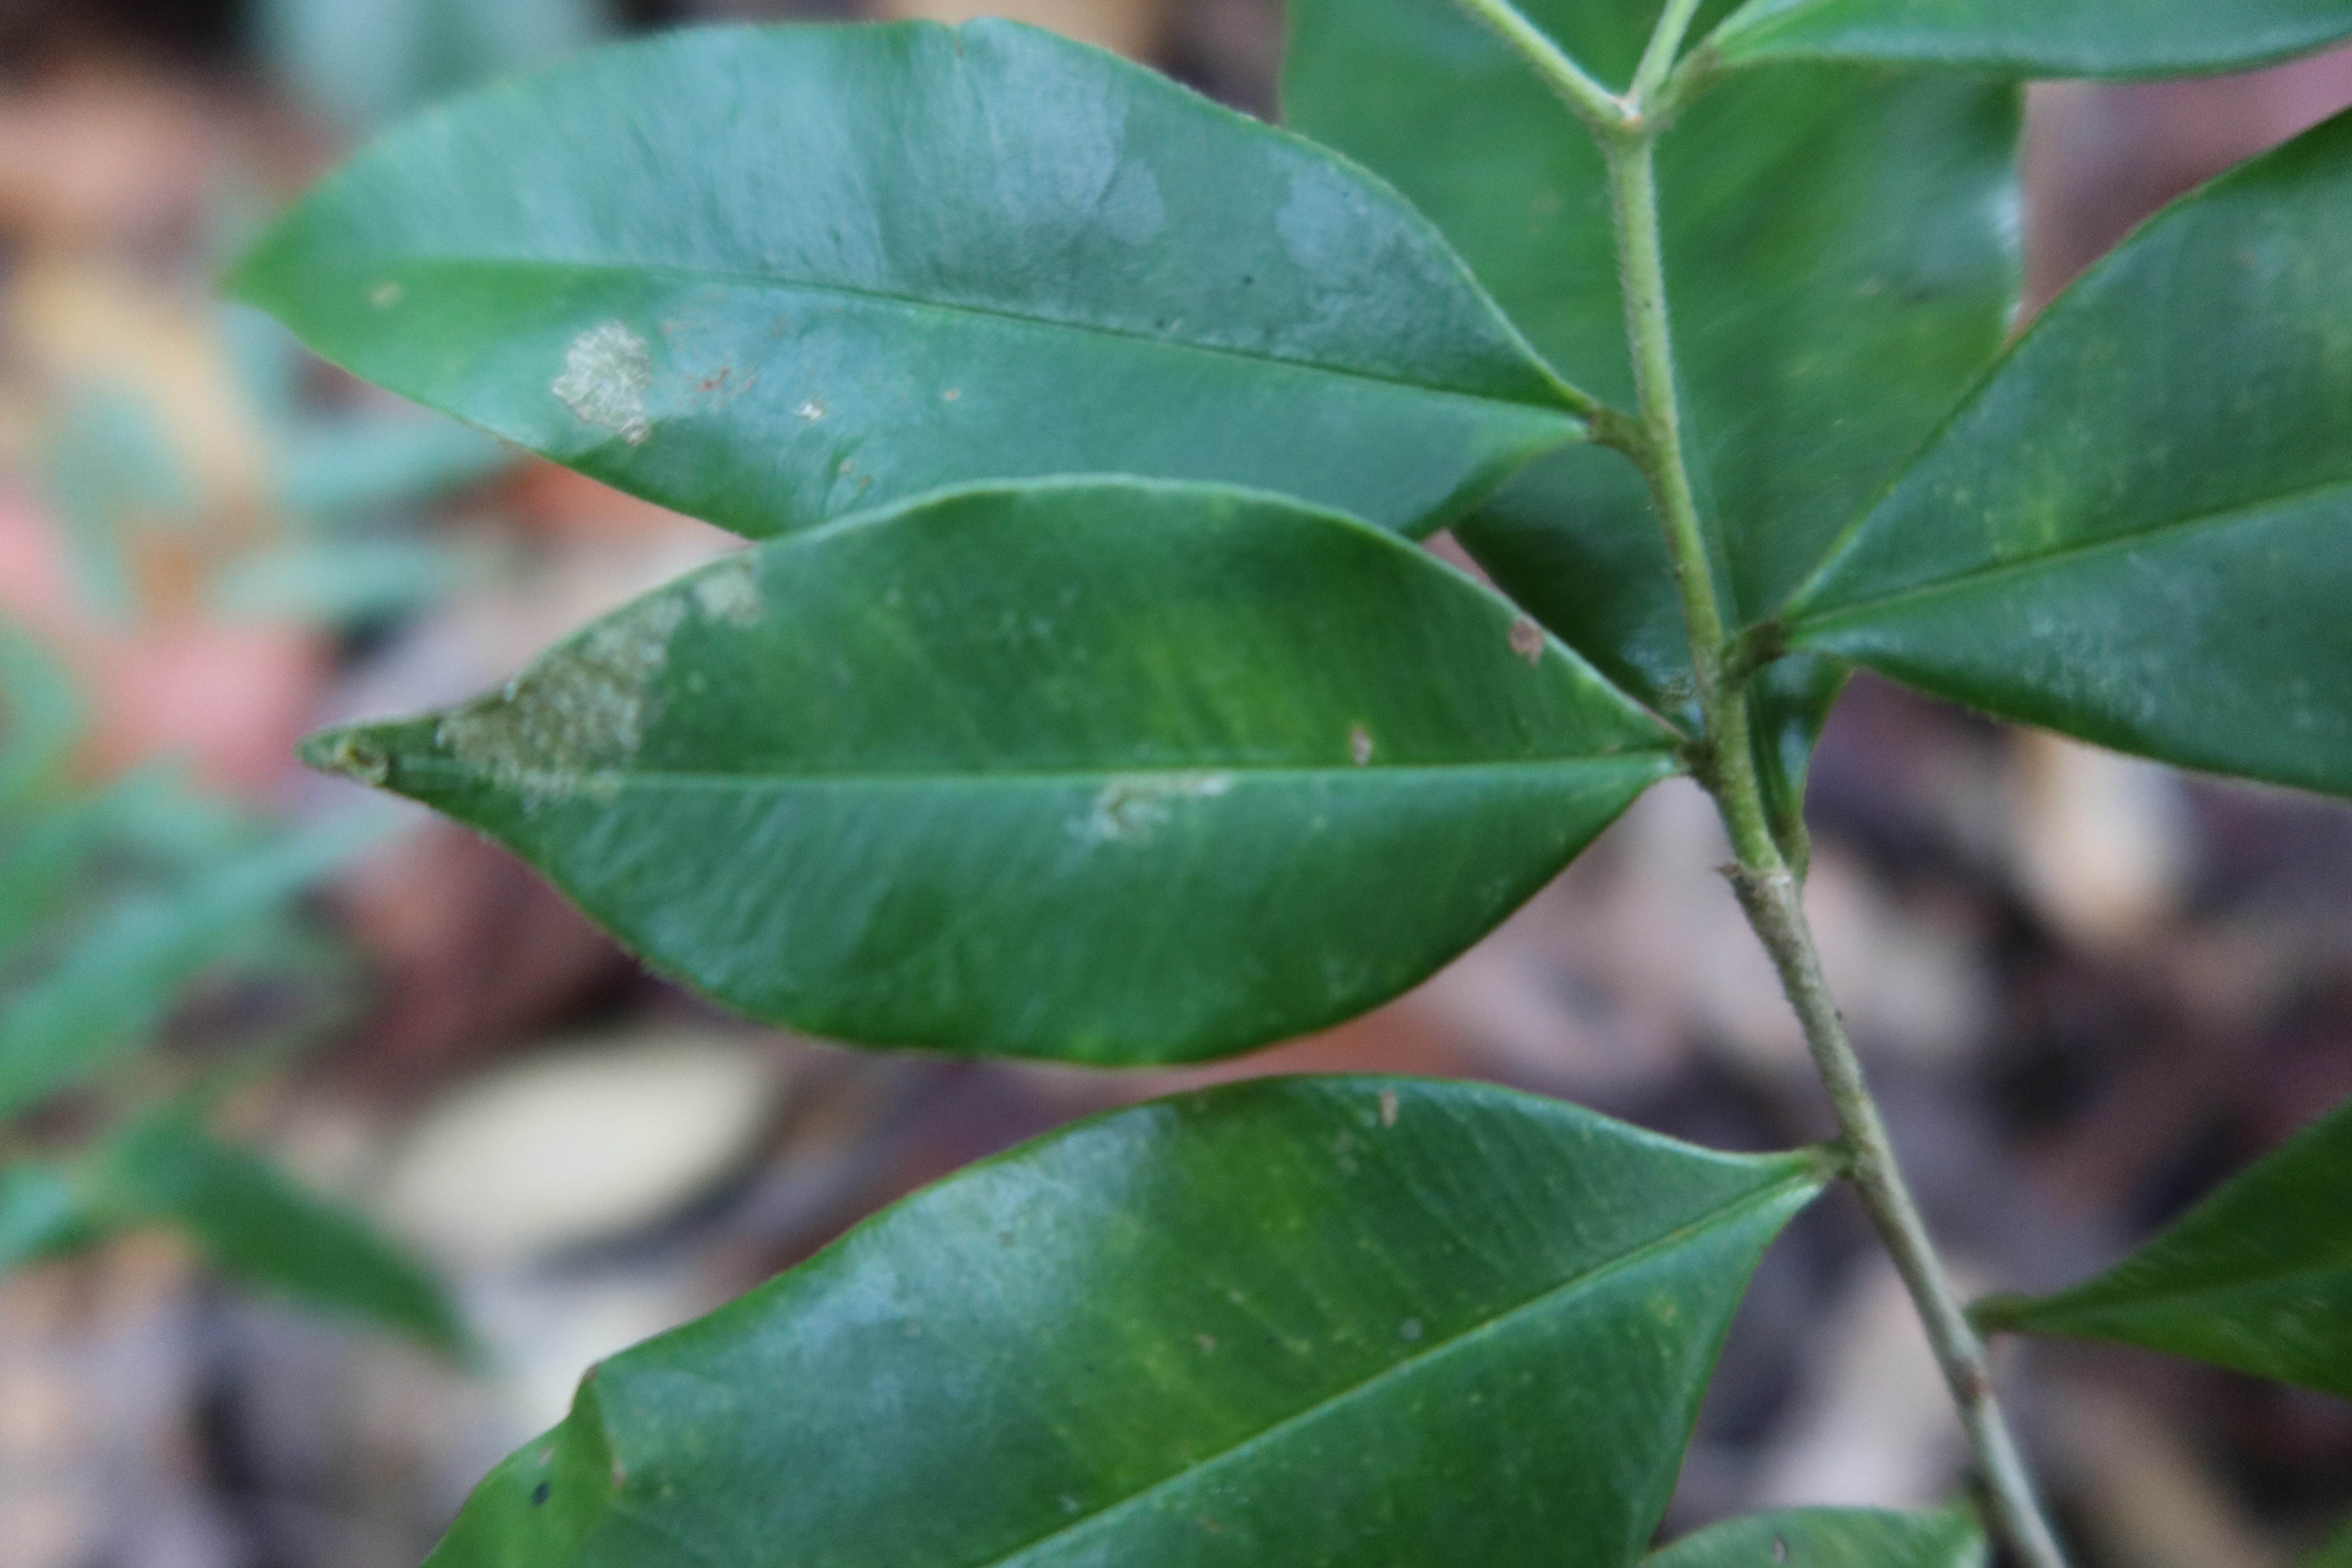
Label: Powdery mildew